2017 Pure Michigan 400

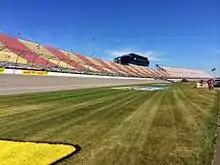
Michigan International Speedway

Michigan International Speedway (MIS) is a moderate-banked D-shaped speedway located off U.S. Highway 12 on more than approximately south of the village of Brooklyn, in the scenic Irish Hills area of southeastern Michigan. The track is used primarily for NASCAR events. It is sometimes known as a "sister track" to Texas World Speedway, and was used as the basis of Auto Club Speedway. The track is owned by International Speedway Corporation (ISC). Michigan International Speedway is recognized as one of motorsports' premier facilities because of its wide racing surface and high banking (by open-wheel standards; the 18-degree banking is modest by stock car standards). Michigan is the fastest track in NASCAR due to its wide, sweeping corners and long straightaways; typical qualifying speeds are in excess of and corner entry speeds are anywhere from after the 2012 repaving of the track.